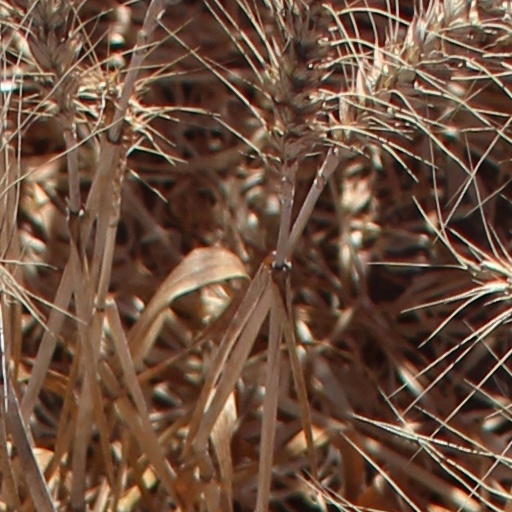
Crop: wheat